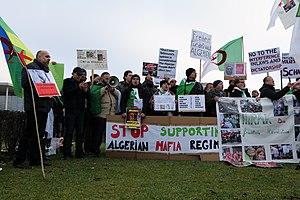
Le Hirak désigne une série de manifestations sporadiques qui ont lieu depuis le 16 février 2019 en Algérie pour protester dans un premier temps contre la candidature d'Abdelaziz Bouteflika à un cinquième mandat présidentiel, puis contre son projet, également contesté par l'armée, de se maintenir au pouvoir à l'issue de son quatrième mandat dans le cadre d'une transition et de la mise en œuvre de réformes. Par la suite, les protestataires réclament la mise en place d'une Deuxième République, et le départ des dignitaires du régime, notamment parce que ceux-ci organisent le prochain scrutin avec les candidatures de caciques du régime, ce qui mène à l'élection de l'ancien Premier ministre Abdelmadjid Tebboune, lui-même contesté par les manifestants.